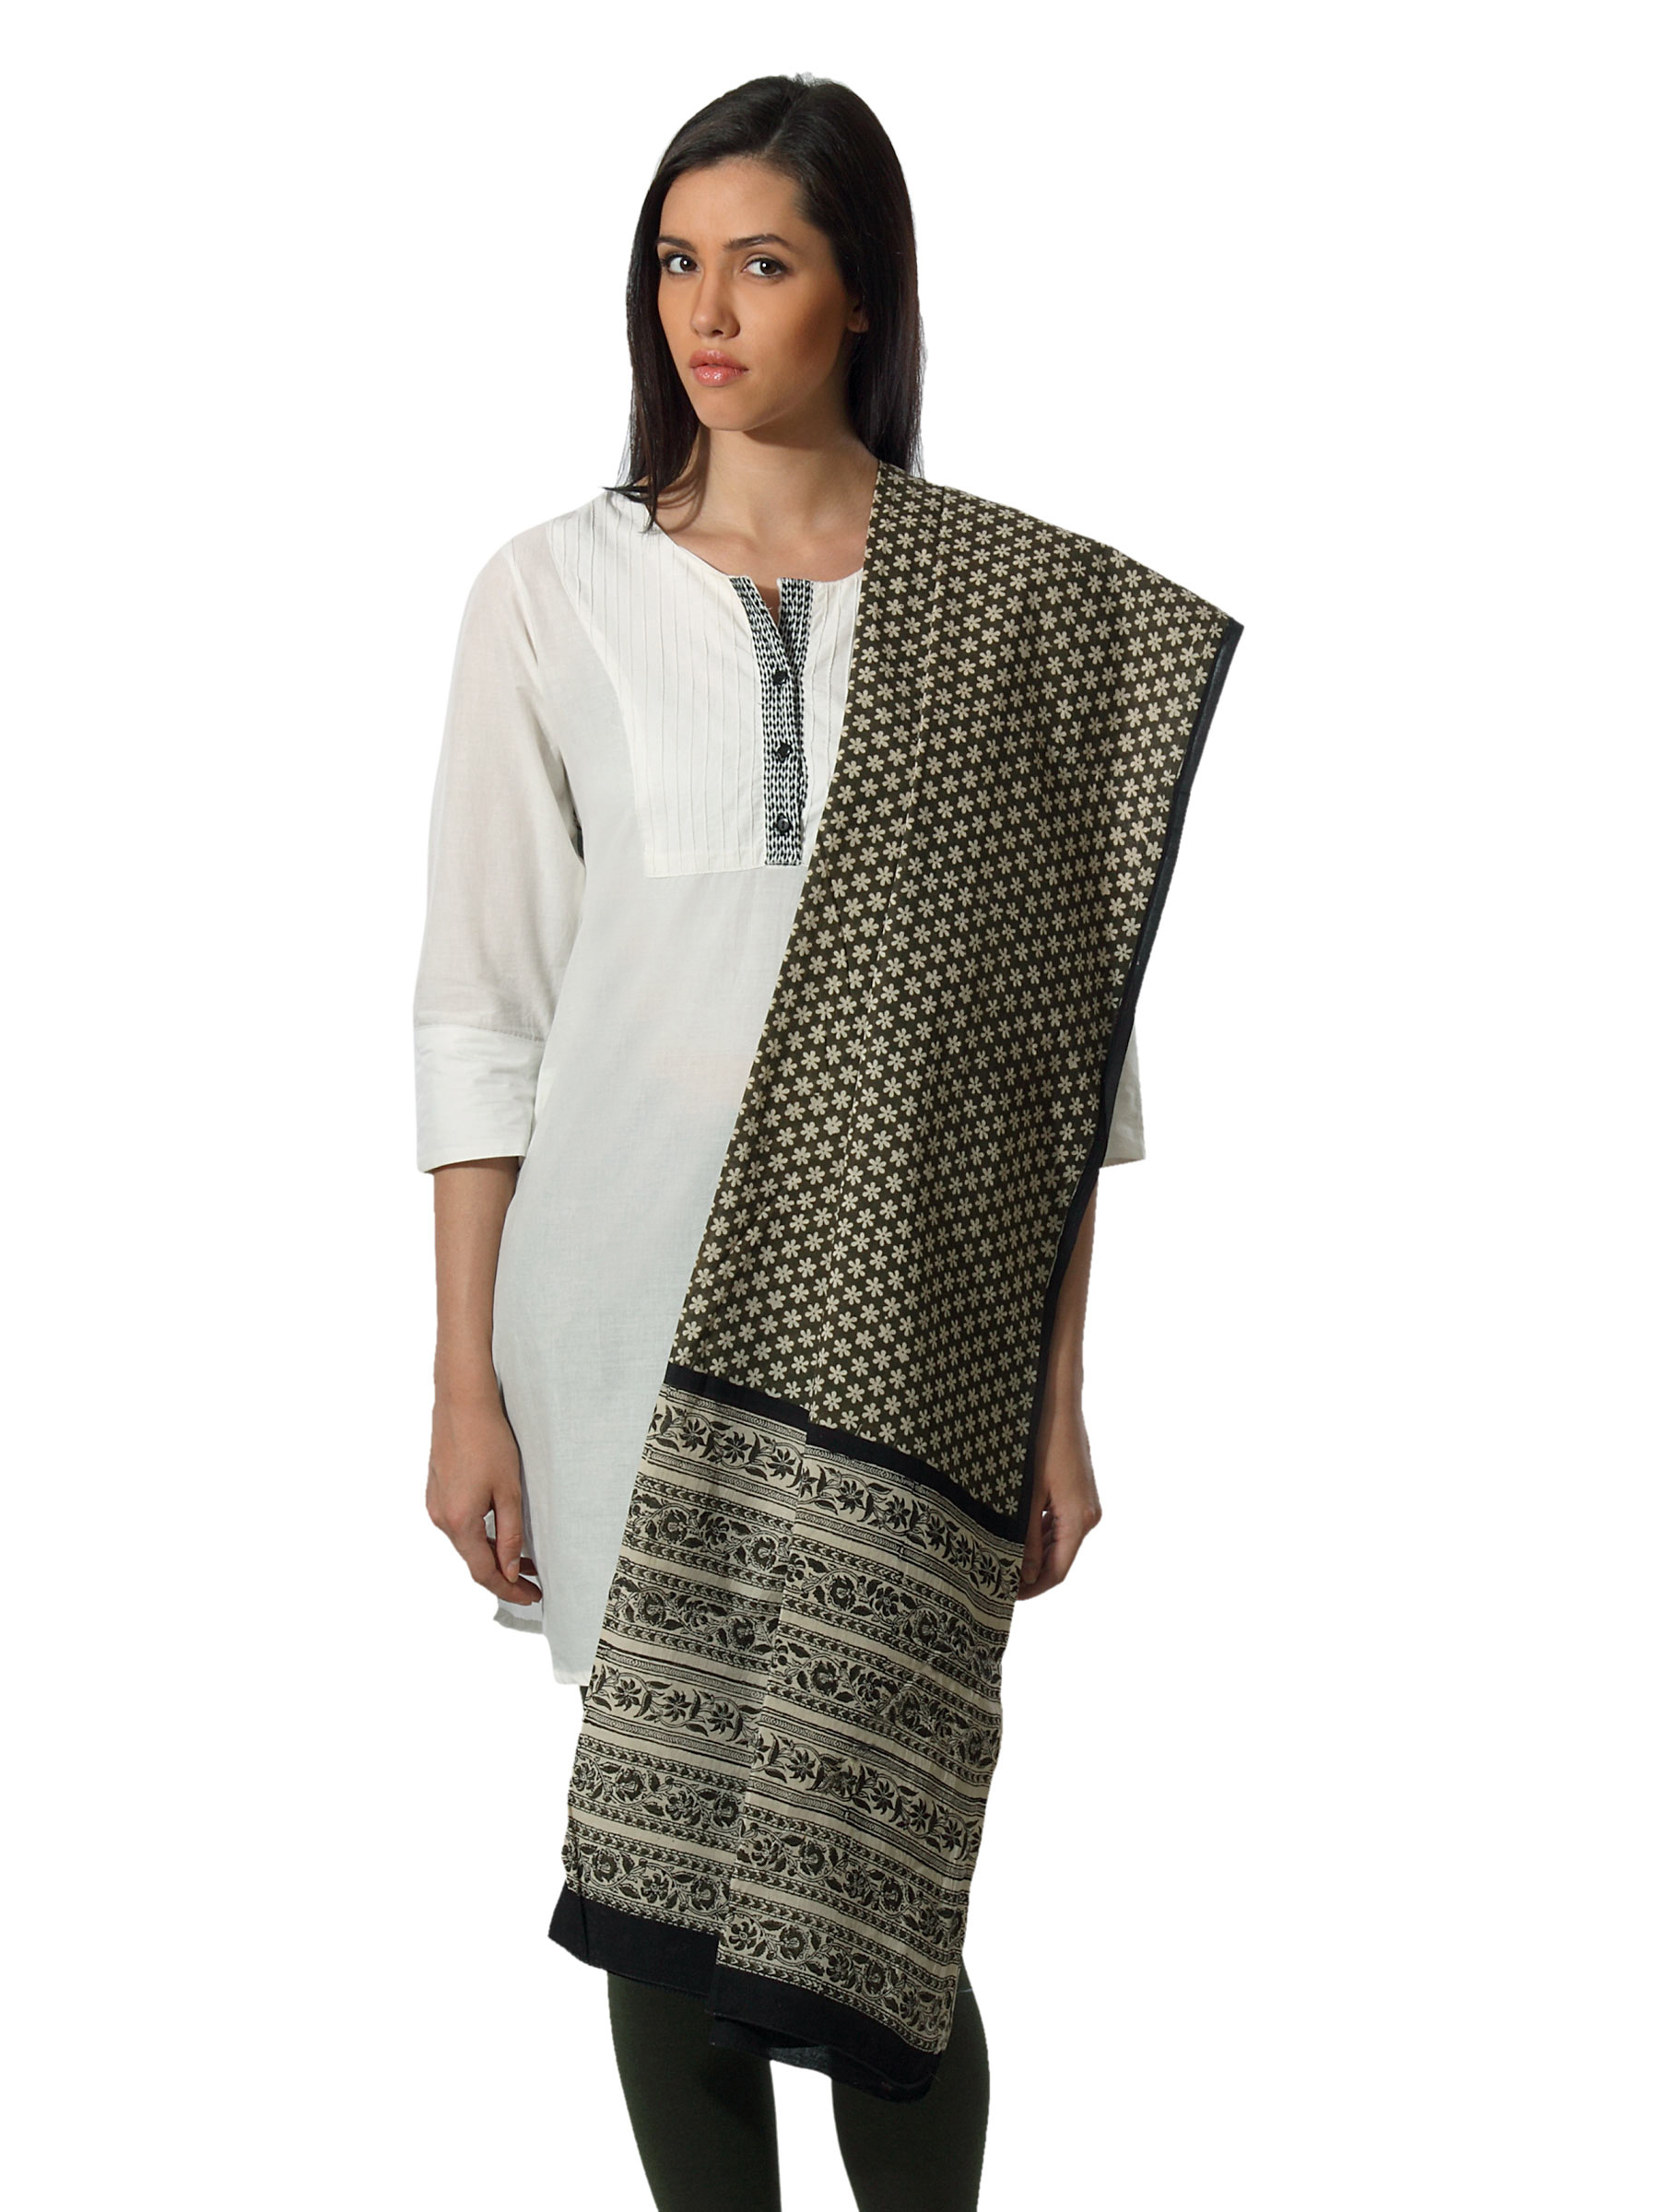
Fabindia Printed Olive Dupatta
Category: Apparel / Topwear / Dupatta
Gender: Women
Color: Olive
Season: Summer 2012
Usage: Ethnic